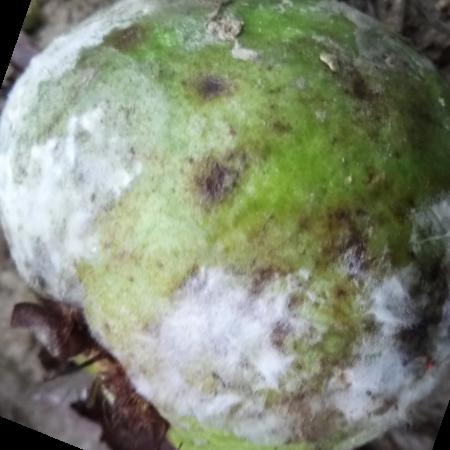
Label: Phytopthora